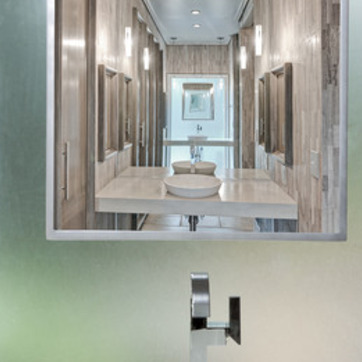
Material: mirror